Culture of Finland

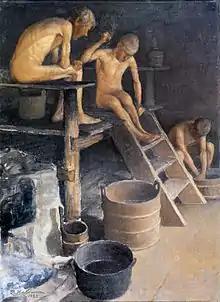
"In the sauna", by Pekka Halonen, 1925

The culture of Finland combines indigenous heritage, as represented for example by the country's national languages Finnish (a Uralic language) and Swedish (a Germanic language), and the sauna, with common Nordic and European cultural aspects. Because of its history and geographic location, Finland has been influenced by the adjacent areas, various Finnic and Baltic peoples as well as the former dominant powers of Sweden and Russia. Finnish culture is built upon the relatively ascetic environmental realities, traditional livelihoods, and heritage of egalitarianism (e.g. Everyman's right, universal suffrage) and the traditionally widespread ideal of self-sufficiency (e.g. predominantly rural lifestyles and modern summer cottages).